Żejtun

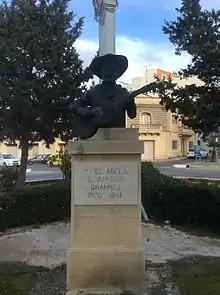
Statue of Mikiel Abela Il-Bambinu

In 1637, Grandmaster Giovanni Paolo Lascaris set out to levy a tax of 50,000 scudi on the Maltese for the construction of the Floriana Lines. The Grandmaster ignored a protest against the tax by the Maltese clergy, lodged with Pope Urban VIII. The Pope sided with the Order against the laity and the clergy, and the Grandmaster ordered taxmen to start their collections. The tax collectors met immediately with opposition and an uprising began in September in Żejtun, the first village where collection was attempted. The leaders hoped to assemble the people at Marsa, then to march on Valletta as a procession with a cross or some statue of a saint. The parish priest of Żejtun was alarmed at these preparations, particularly the suggestions to bear arms in the protest, and informed Bishop Miguel Juan Balaguer Camarasa. The Bishop sent the priest to the inquisitor, Fabio Chigi, later Pope Alexander VII, who ordered him to report everything to the grandmaster. The latter imprisoned the lay leaders of the revolt. Acting on Chigi's advice, the grandmaster did not arrest local priests, even if there were suspicions they were involved in the revolt.